Magic Island (film)

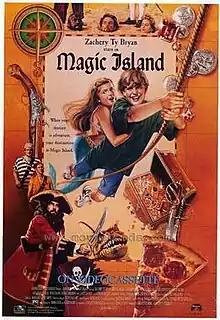

Magic Island is a 1995 American fantasy Adventure comedy direct-to-video film produced by Moonbeam Entertainment and released by Paramount Home Video. It was directed by Sam Irvin and starred Zachery Ty Bryan, Andrew Divoff, Edward Kerr, Lee Armstrong, French Stewart, Jessie-Ann Friend, Oscar Dillon, Abraham Benrubi, Sean O'Kane, Schae Harrison, and Ja'net Dubois.